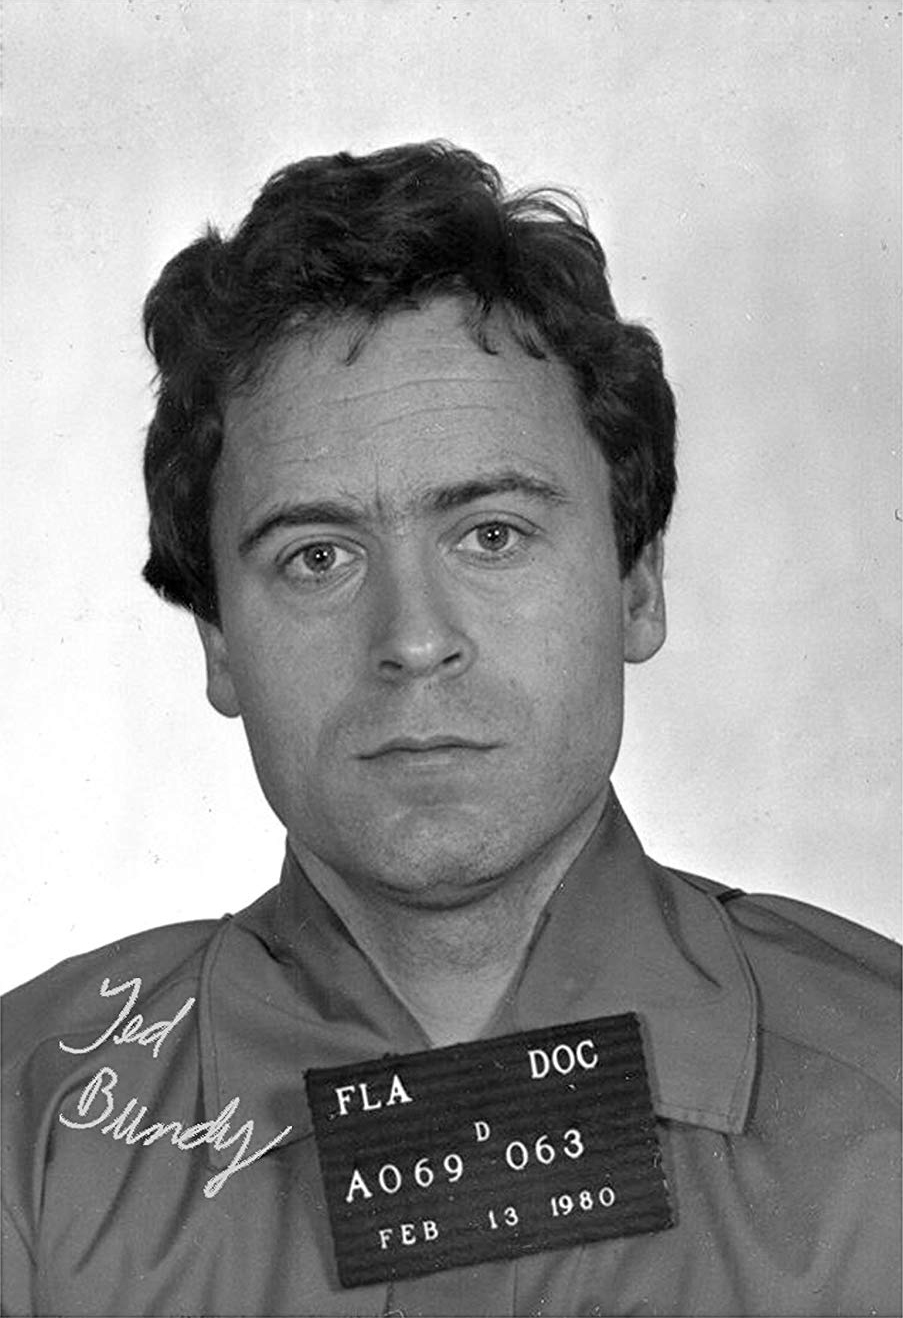
เท็ด บันดี

ไฟล์:Ted Bundy mug shot.jpg|thumb|เท็ด บันดี
ธีโอดอร์ โรเบิร์ต 'เท็ด' บันดี (ภาษาอังกฤษ|อังกฤษ: Theodore Robert 'Ted' Bundy; 24 พฤศจิกายน ค.ศ. 1946 - 24 มกราคม ค.ศ. 1989) เป็นฆาตกรต่อเนื่องชาวอเมริกัน ในระหว่างปี พ.ศ. 2517 – พ.ศ. 2521 เท่าที่ทางการพบ บันดีข่มขืนและฆาตกรรมหญิงสาวในรัฐ โคโลราโด, ฟลอริดา, ยูทาห์, รัฐวอชิงตัน|วอชิงตัน, ออริกอน, ไอดาโฮ ไปทั้งสิ้น 36 ราย True Crime: Serial Killers มหาวิทยาลัยอิลลินอยส์ เรียกข้อมูลวันที่ 24-11-2550
บันดีเป็นผู้มีการศึกษาและเป็นคนมีเสน่ห์ เพื่อนๆและคนรู้จักจดจำเขาได้ในฐานะที่เขาเป็นชายหนุ่มที่หน้าตาดีและพูดจาเก่ง บันดีถูกตัดสินประหารชีวิตด้วยการนั่งเก้าอี้ไฟฟ้า และเสียชีวิตลงในวันที่ 24 มกราคม พ.ศ. 2532
== ประวัติ ==
ธีโอดอร์ โรเบิร์ต บันดี เกิดวันที่ 24 พฤศจิกายน พ.ศ. 2489 ในชื่อ ธีโอดอร์ โรเบิร์ต โคเวล ในเมืองเบอร์ลิงตัน รัฐเวอร์มอนต์ บิดาทิ้งเขาและมารดาไปตั้งแต่เขายังไม่เกิด และไม่ได้แต่งงานกับมารดาของเขา บันดีถูกเลี้ยงมาในฐานะลูกของตาและยาย โดยโกหกว่ามารดาเป็นพี่สาวของเขา บันดีไม่รู้ความจริงนี้จนกระทั่งลูกพี่ลูกน้องของเขายกเรื่องนี้มาบอก เมื่อเขามีอายุ 10 ปี
บันดี้จบการศึกษาจากวูดโรว์วิลสันไฮสคูล ใน พ.ศ. 2508 และได้ทุนเล่าเรียนที่มหาวิทยาลัยพูเจต์ซาวน์ ทาโคมา วอชิงตัน ในสาขาจิตวิทยา ภายหลังจากศึกษาไป 2 ภาคการศึกษา เขาตัดสินใจย้ายไปเรียนที่มหาวิทยาลัยวอชิงตัน ในซีแอตเทิล และได้เริ่มความสัมพันธ์กับ สเตฟานี บรูกส์ เพื่อนร่วมสถาบันที่มาจากตระกูลผู้ดีในแคลิฟอร์เนีย ทั้ง 2 คบหากันเป็นคู่รัก หลังจากบรูกส์รับปริญญาในปี พ.ศ. 2511 บรูกส์ที่ไม่ค่อยพอใจในความอ่อนแอและขาดความทะเยอทะยานของบันดี ได้ตัดความสัมพันธ์กับเขาและกลับไปแคลิฟอร์เนีย
บันดีพักการเรียนและกลับไปที่ เบอร์ลิงตัน เวอร์มอนต์ บ้านเกิดของเขา ทำงานเป็นเสมียนอยู่ 1 ปี จึงกลับไปศึกษาต่อที่ซีแอตเทิลอีกครั้ง และเริ่มมีนัดกับ อลิซาเบธ เคลิพเฟอร์ เลขานุการที่หย่าแล้วและมีบุตรสาวติดมาด้วย 1 คน บันดีจบการศึกษาในปี พ.ศ. 2516 Ted Bundy: The Poster Boy of Serial Killers Crime Magazine เรียกข้อมูลวันที่ 24-11-2550 เขาปรับปรุงมารยาทและการแต่งตัว หัดเข้าสังคมและอาศัยคนรู้จักจนเข้าสู่สำนักงานของรองประธานาธิบดี เนลสัน ร็อกกีเฟลเลอร์ เพื่อการรณรงค์หาเสียงของพรรครีพับลิกัน ในฐานะผู้สนับสนุนรองประธานธิบดีร็อกีเฟลเลอร์ เขาขยันขันแข็ง ไม่เกี่ยงงาน จนสมาชิกพรรคการเมือง|พรรคคาดหวังว่าเขาจะไต่เต้าขึ้นเป็นนักการเมืองได้ เมื่อเขาต้องเดินทางไปแคลิฟอร์เนีย เขาก็ได้พบกับ สเตฟานี บรูกส์ และกลับมามีนัดกันอีกครั้ง เขาคบหากับเคลิพเฟอร์และบรูกส์ไปพร้อมๆกัน โดยที่ทั้ง 2 คนไม่รู้เรื่องของอีกฝ่าย บันดีและบรูกส์ได้ตกลงหมั้นหมายกันเพื่อจะเข้าพิธีสมรส แต่จากนั้นบันดีตัดความสัมพันธ์กับบรูกส์ลงอย่างกลางคัน
== ข่มขืนและฆาตกรรม ==
แอน รูล์ ผู้เขียนหนังสือชีวประวัติและอาชญากรรมของ เท็ด บันดี ในหนังสือที่มีชื่อว่า "The Stranger Beside Me" และนักสืบ โรเบิร์ต ดี เคปเพล ผู้เกี่ยวข้องกับคดีของบันดีเชื่อว่าบันดี้ น่าจะเริ่มฆ่าคนมาตั้งแต่ยังเด็ก โดย แอน แมรี เบอร์ เด็กหญิงวัย 8 ขวบจากเมืองทาโคมาหายตัวไปจากบ้านในปี พ.ศ. 2504 ขณะนั้นบันดีอายุ 14 ปี ซึ่งบันดีปฏิเสธว่าไม่ได้ฆ่า แอน เบอร์ และ 1 วันก่อนการประหารเขาบอกกับทนายของเขาว่าเขาเริ่มพยายามลักพาตัวผู้หญิงจริงๆในปี พ.ศ. 2512 ซึ่งอาชญากรรมครั้งแรกที่ถูกยืนยันอย่างเป็นทางการเกิดขึ้นในปี พ.ศ. 2517 เมื่อเขาอายุได้ 27 ปี ในวันที่ 4 มกราคม พ.ศ. 2517 ภายหลังเที่ยงคืนเล็กน้อยบันดีเข้าไปในห้องนอนที่อยู่ใต้ถุนของอาคารของ โจนี เลนซ์ อายุ 18 ปี นักศึกษาของมหาวิทยาลัยวอชิงตัน เขาทุบศีรษะเลนซ์ด้วยท่อนเหล็กขณะที่เลนซ์กำลังหลับ และเสียบท่อนเหล็กเข้าไปในช่องคลอดของเลนซ์ ในตอนเช้าเพื่อนร่วมห้องมาพบในขณะที่เลนซ์กำลังโคมาและนอนจมกองเลือด เลนซ์รอดชีวิตแต่สมองถูกกระทบกระเทือนอย่างรุนแรง เหยื่อรายต่อมาของบันดีคือ ลินดา แอน เฮียลีย์ นักศึกษามหาวิทยาลัยวอชิงตันอีกคนหนึ่ง ในคืนวันที่ 31 ของเดือนเดียวกันบันดีงัดเข้าไปในห้องของเฮียลีย์ ทุบเธอจนหมดสติ ใช้ผ้าปูเตียงห่อร่างของเฮียลีย์และแบกเธอหายไป
ผู้หายสาบสูญอื่นๆที่ตามมาใน พ.ศ. 2517
* 12 มีนาคม ดอนนา เกล แมนสัน นักศึกษาวิทยาลัยเอเวอร์กรีนสเตต
* 17 เมษายน ซูซาน แลนคอท นักศึกษาวิทยาลัยเซนทรัลวอชิงตันสเตต
* 6 พฤษภาคม โรเบอต้า พาร์กส์ นักศึกษามหาวิทยาลัยโอเรกอน
* 1 มิถุนายน เบลนด้า บอล เป็นผู้หายสาบสูญเพียงคนเดียวที่ตำรวจพบว่าไม่ได้เป็นนักศึกษา
* 11 มิถุนายน จอร์เจี้ยน ฮอกกินส์ นักศึกษามหาวิทยาลัยวอชิงตัน
วันที่ 14 กรกฎาคม พ.ศ. 2517 เป็นวันที่บันดีฆาตกรรมหญิงสาว 2 คนในวันเดียวด้วยการลักพาตัวในเวลากลางวัน เจนิซ ออตต์ และ เดนิส เนสรันด์ หายตัวไปจากทะเลสาบซัมมามิช เมืองอิซซาควาห์ รัฐวอชิงตัน มีพยาน 8 คน บอกตำรวจว่าเห็นชายหนุ่มหน้าตาดีมีเฝือกที่แขนซ้าย เรียกตนเองว่า "เท็ด" ซึ่ง 5 ใน 8 คนนั้นเป็นหญิงสาวที่ถูกขอให้ช่วยยกเรือใบเล็กลงมาจากรถเต่าโฟล์คสวาเกน 1 ใน 5 คนนั้นเดินไปกับ "เท็ด" จนมองเห็นว่าไม่มีเรือใบเล็กอยู่ที่รถโฟล์คสวาเกน จึงปฏิเสธที่จะเดินต่อ พยานที่เหลืออีก 3 คนคือผู้ที่เห็นเขาเข้าพูดกับ เจนิซ ออตต์ เกี่ยวกับเรื่องเรือใบเล็ก และไม่มีใครเห็นออตต์อีกเลย และเนสรันด์หายตัวไปในอีก 4 ชั่วโมงต่อมา
วันที่ 7 กันยายน พ.ศ. 2517 ตำรวจรัฐพบศพของออตต์และเนสรันด์แล้ว แต่บันดีได้เดินทางไปที่ซอลต์เลคซิตี เนื่องจากผู้ว่าการรัฐวอชิงตันสนับสนุนให้เขาได้ไปศึกษาต่อด้านกฎหมาย ที่มหาวิทยาลัยยูทาห์ วันที่ 2 ตุลาคม แนนซี วิลคอกซ์ หายสาบสูญไป จากซอลต์เลคซิตี วันที่ 18 ของเดือนเดียวกัน แมริซา สมิธ อายุ 17 ปี บุตรสาวของนายตำรวจเมืองมิดเวล รัฐยูทาห์ บิดาของสมิธได้เตือนเธอให้ระวังตัวแล้วหลายครั้ง ซึ่งบันดีฆาตกรรมสมิธด้วยการรัดคอ ข่มขืนเธอทางทวารหนัก ทุบที่ใบหน้าของสมิธหลายครั้ง จนบิดาและมารดาของสมิธจำศพของบุตรสาวไม่ได้
== อ้างอิง ==
หมวดหมู่:ฆาตกรต่อเนื่อง
หมวดหมู่:อาชญากรชาวอเมริกัน
หมวดหมู่:ผู้ถูกประหารชีวิตด้วยเก้าอี้ไฟฟ้า
หมวดหมู่:ชาวอเมริกันที่ถูกประหารชีวิต
หมวดหมู่:ผู้ถูกประหารชีวิตในสหรัฐ